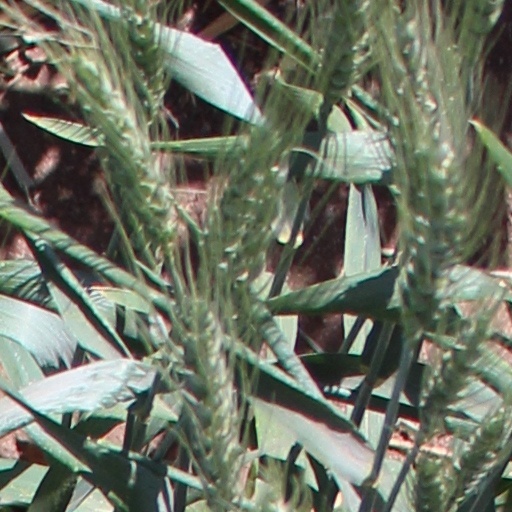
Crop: wheat